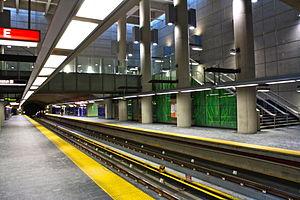
De la Concorde est une station de la ligne orange du métro de Montréal. La station fit partie du projet de prolongement du métro vers la ville de Laval et fut inaugurée le 28 avril 2007. Elle permet notamment la correspondance avec le train de banlieue de la ligne Saint-Jérôme.
Le métro de Montréal est un réseau de transport en commun qui dessert l'île de Montréal ainsi que les villes québécoises de Laval et de Longueuil, au Canada. Métro sur pneumatiques entièrement souterrain, il est géré par la Société de transport de Montréal, organe de l'agglomération de Montréal.